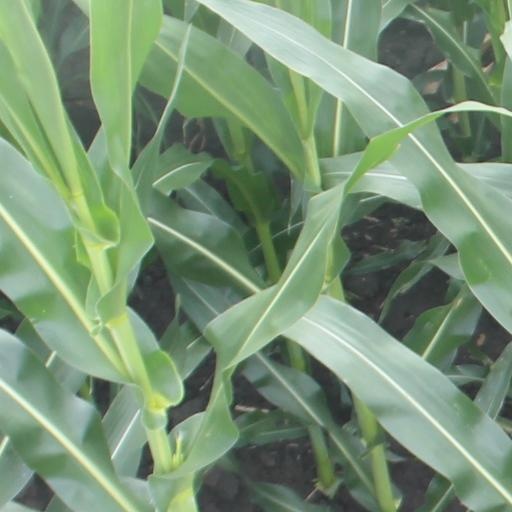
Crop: maize; corn